Ukraine at the 2020 Summer Olympics

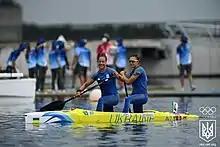
Liudmyla Luzan and Anastasiia Chetverikova in the women's C-2 500 m final on 7 August

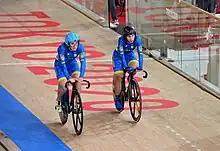
Lyubov Basova and Olena Starikova in the women's sprint

Ukraine entered one rider each to compete in the men's and women's Olympic road race, by virtue of his top 50 national finish (for men) and her top 100 individual finish (for women) in the UCI World Ranking.